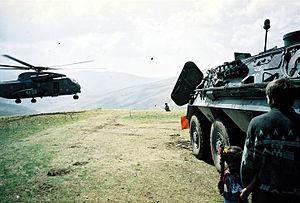
Dragash en albanais et Dragaš en serbe latin {en serbe cyrillique : Драгаш ; autre nom albanais : Sharri est une ville et une commune/municipalité du Kosovo. Elles font partie du district de Prizren/Prizren. En 2009, la population de la commune/municipalité était estimée par l'OSCE à 41 000 habitants. Selon le recensement kosovar de 2011, la commune compte 34 562 habitants. Elle fait partie de la commune de Sharrit.